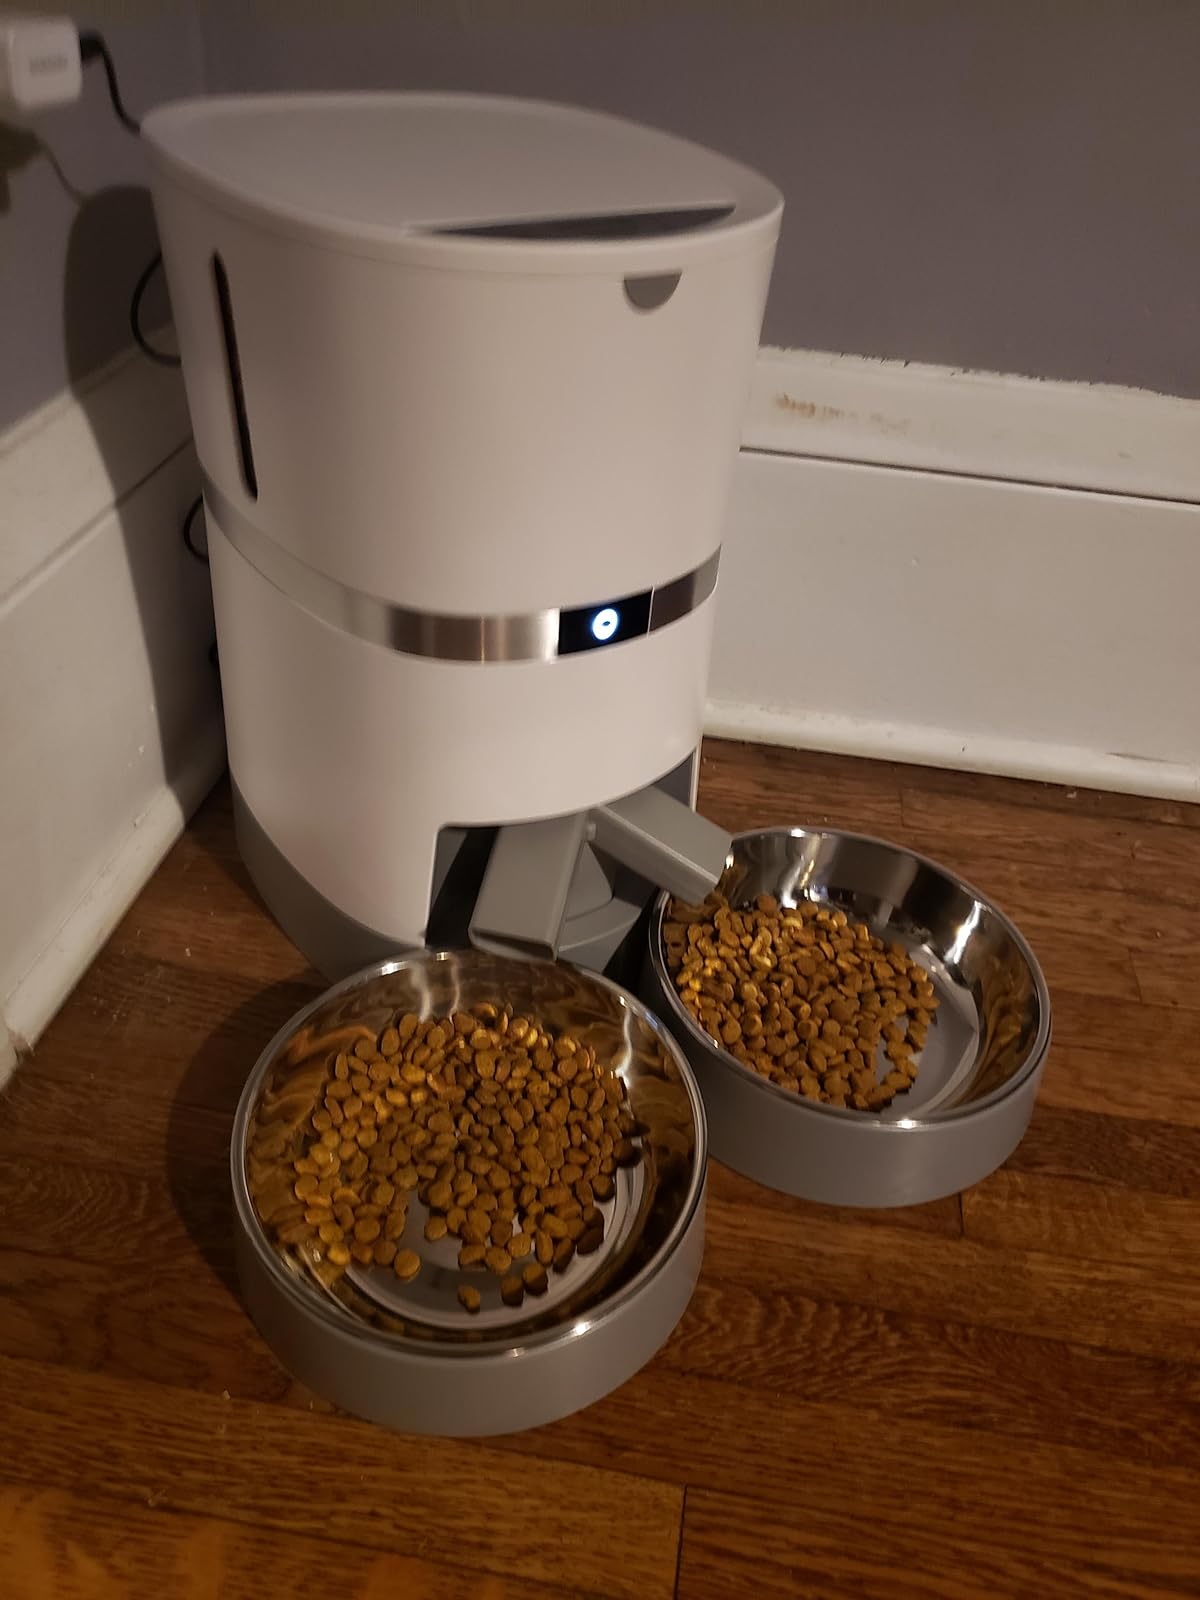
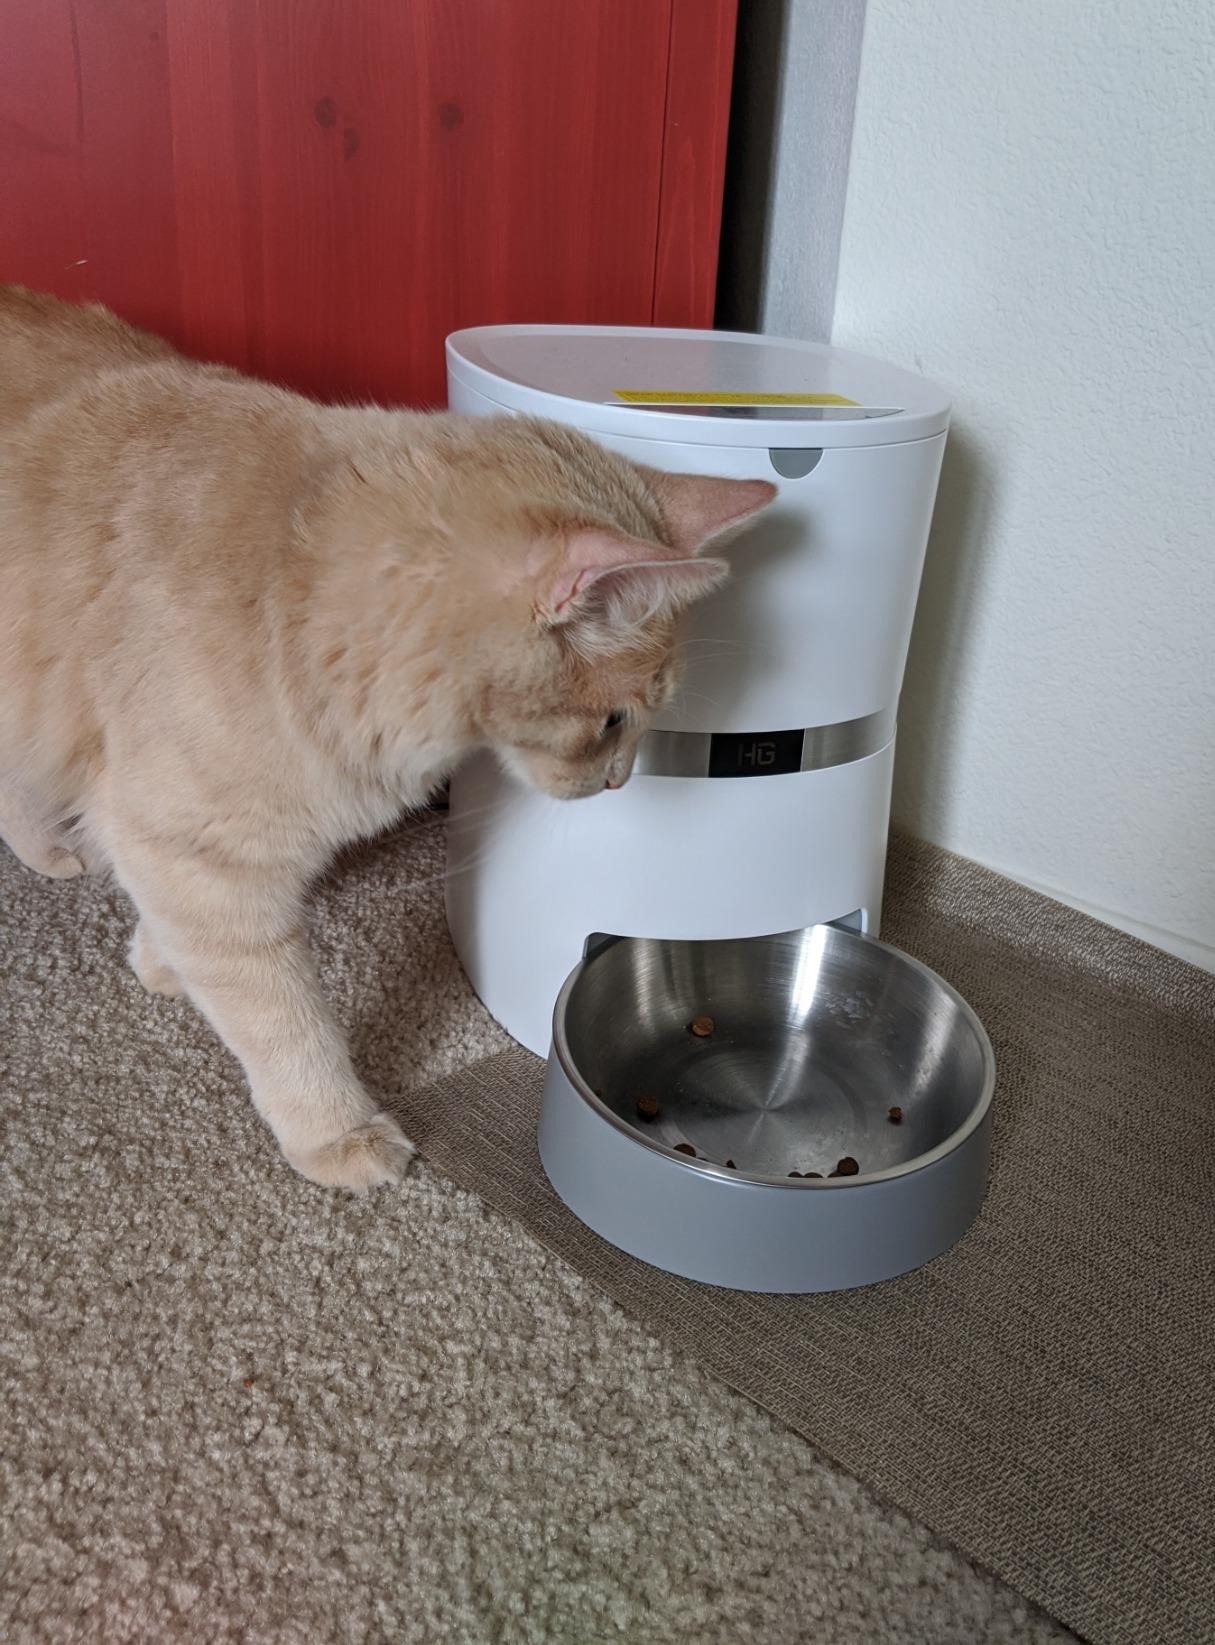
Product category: items_feeder
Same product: no